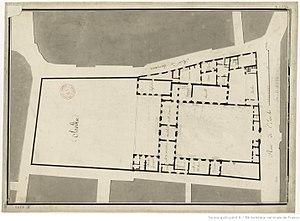
Plan du grand séminaire d'Orléans au XVIIIe siècle. Source BNF gallica.
Le séminaire d'Orléans ou séminaire interdiocésain d’Orléans devenu Séminaire Notre Dame de L'Espérance est un grand séminaire catholique qui se trouve à Orléans dans le département du Loiret et le diocèse d'Orléans en région Centre-Val de Loire.